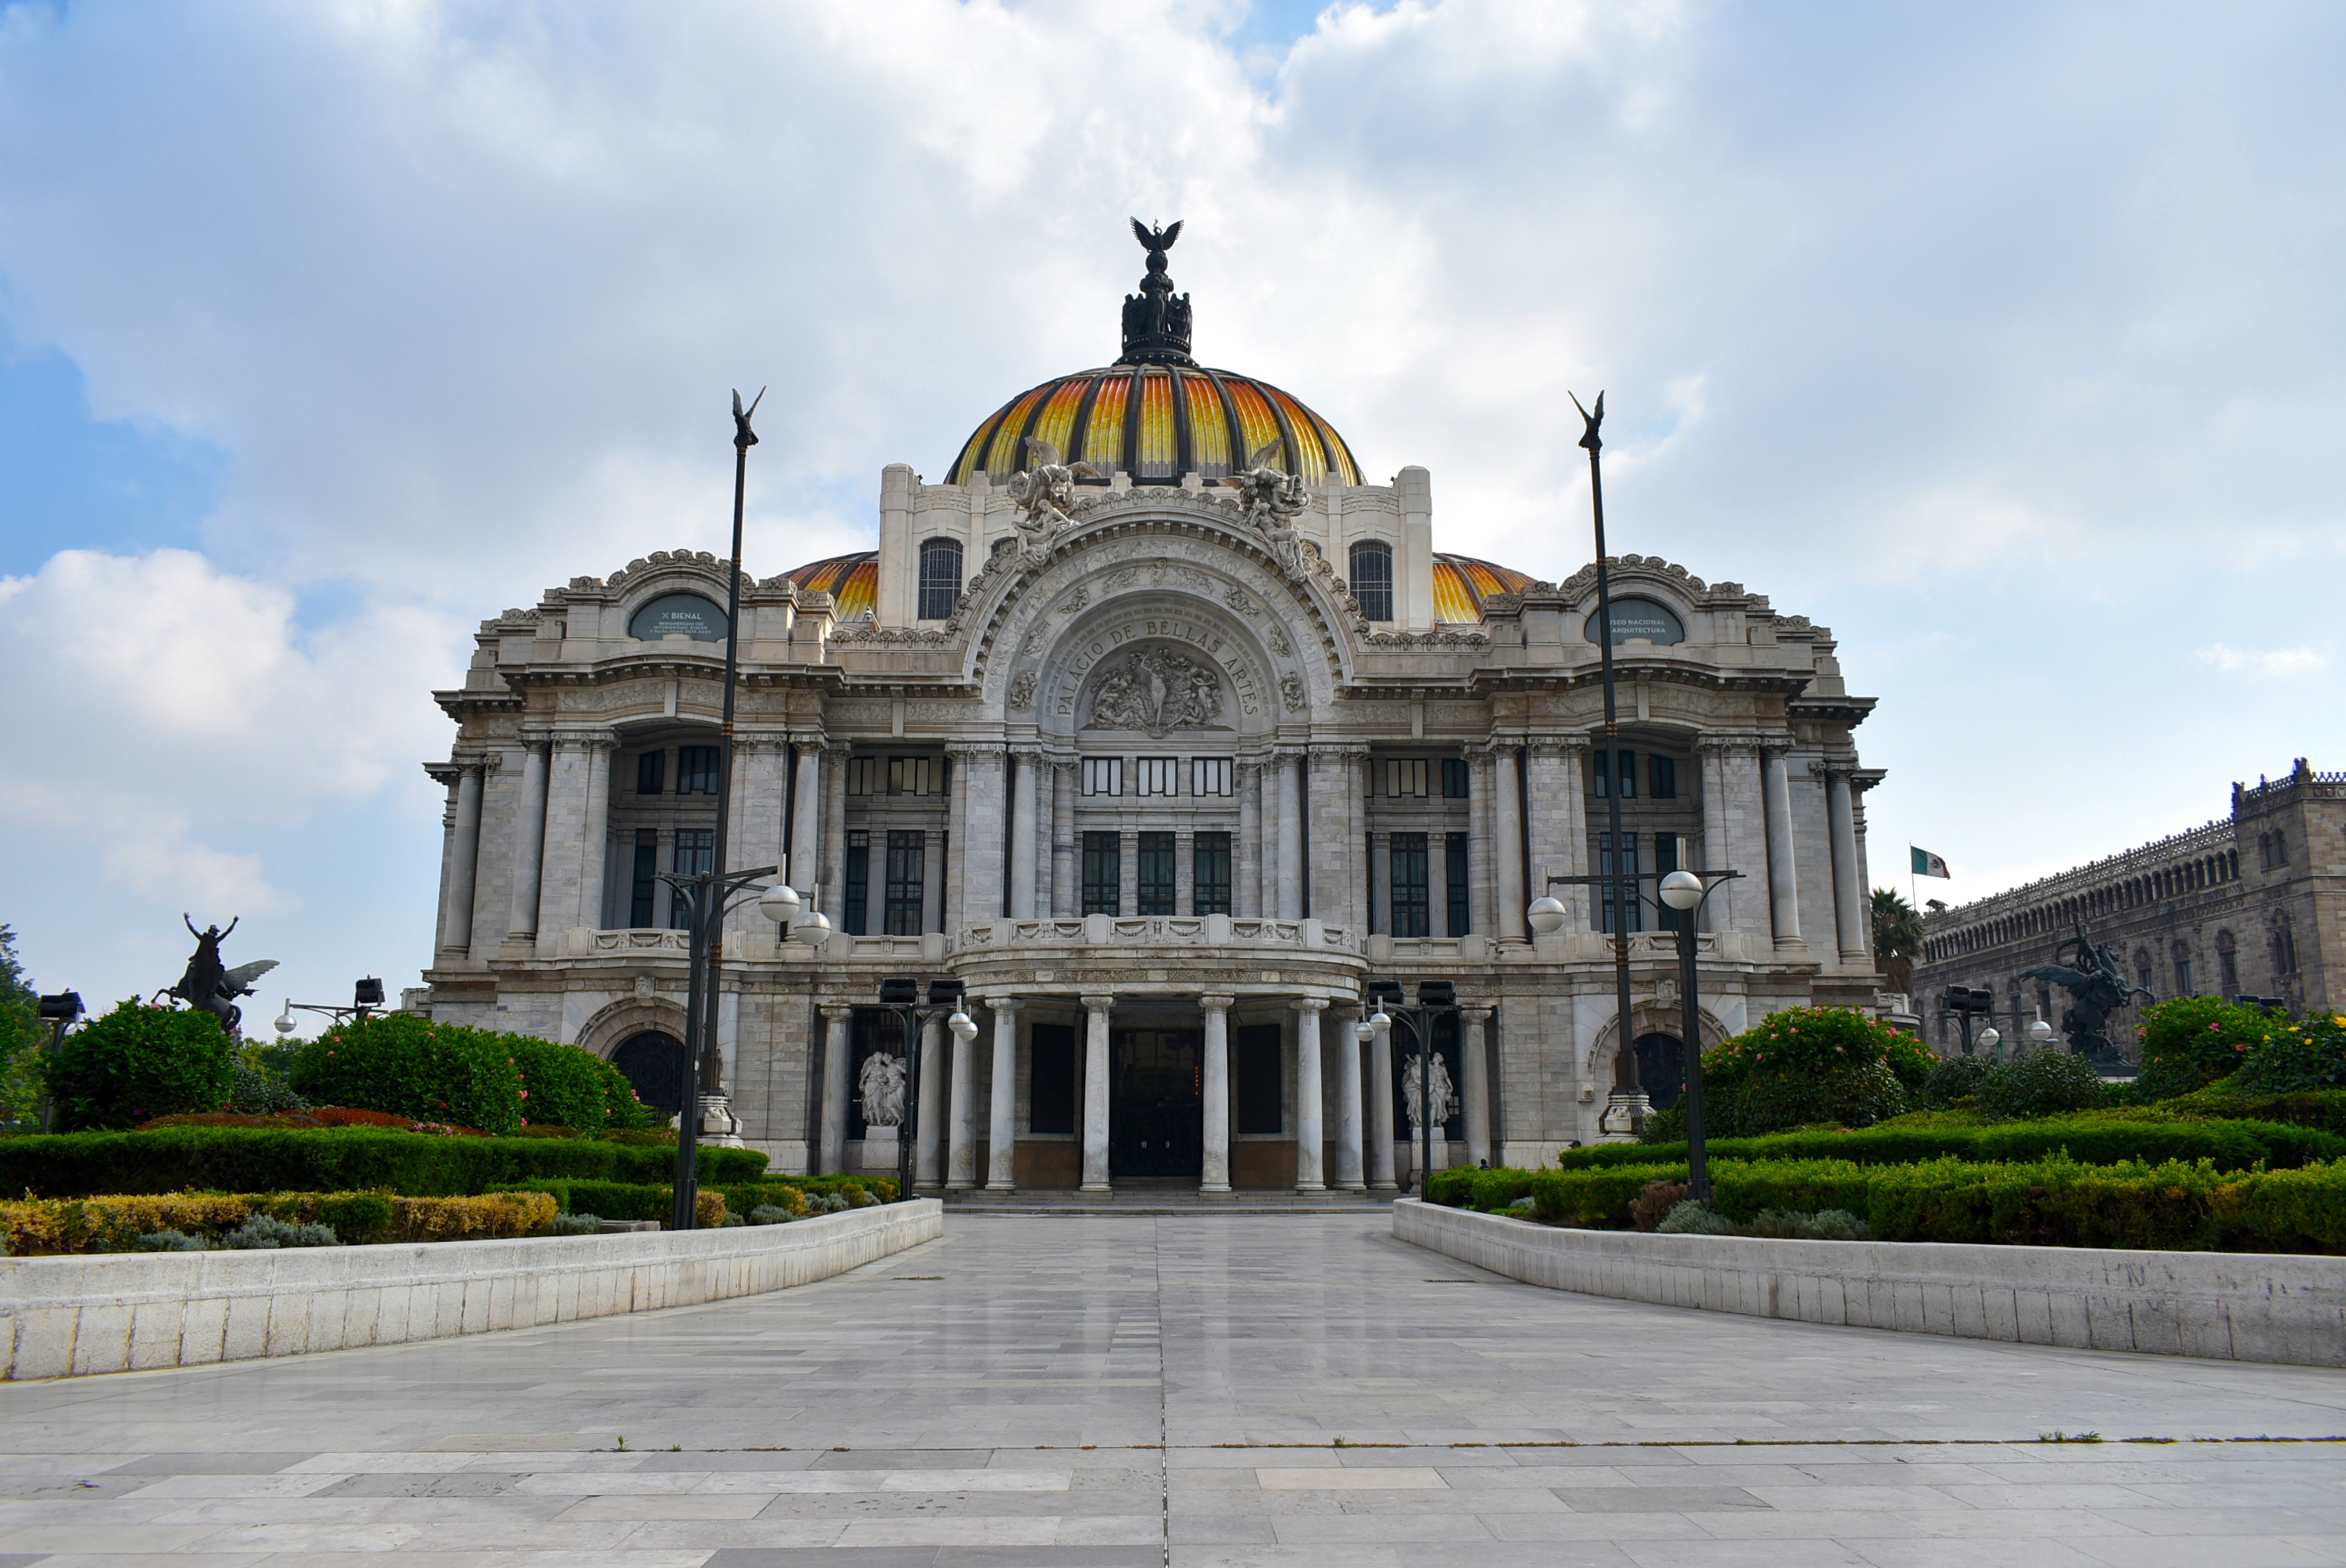
fine, arts, palace, cloud, plant, sky, building, tree, facade, symmetry, city, official residence, manor house, dome, classical architecture, historic site, column, holy places, door, stately home, byzantine architecture, tourist attraction, mansion, government, tourism, presidential palace, estate, monument, window, historic house, place of worship, medieval architecture